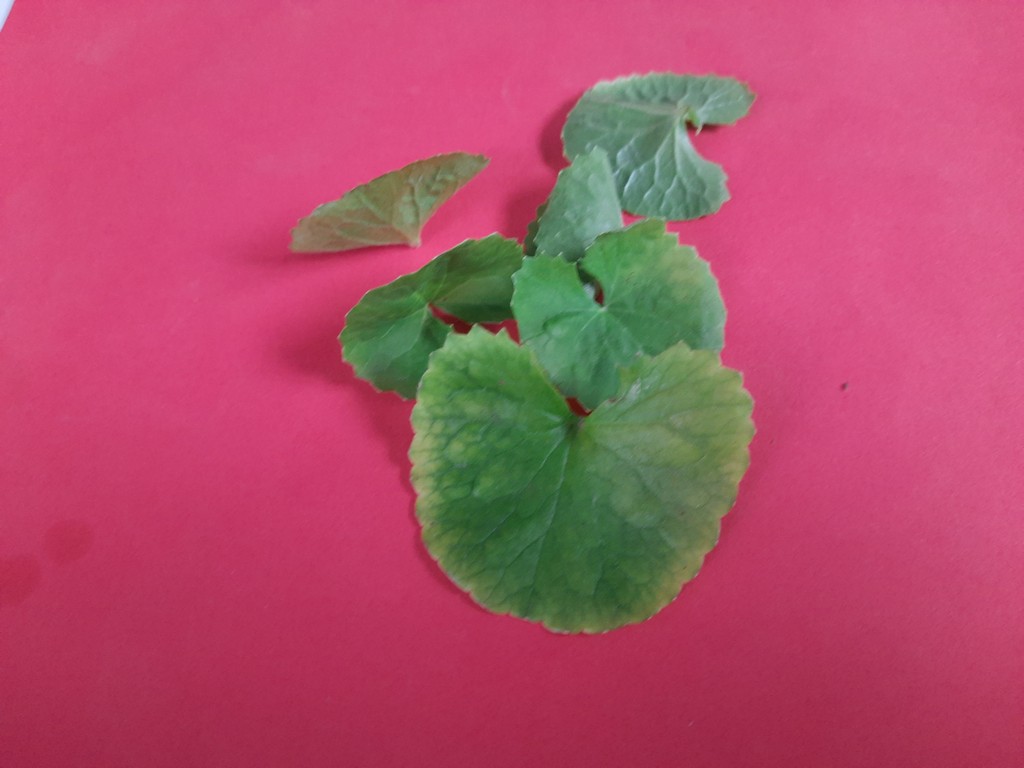
Label: Healthy